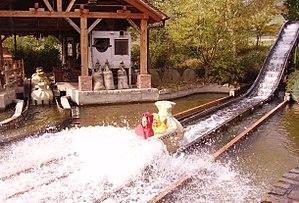
Belantis Vergnügungspark
ABC Engineering également connu sous le nom ABC Rides est un constructeur d'attractions suisse spécialisé dans l'innovation dans le domaine des attractions.